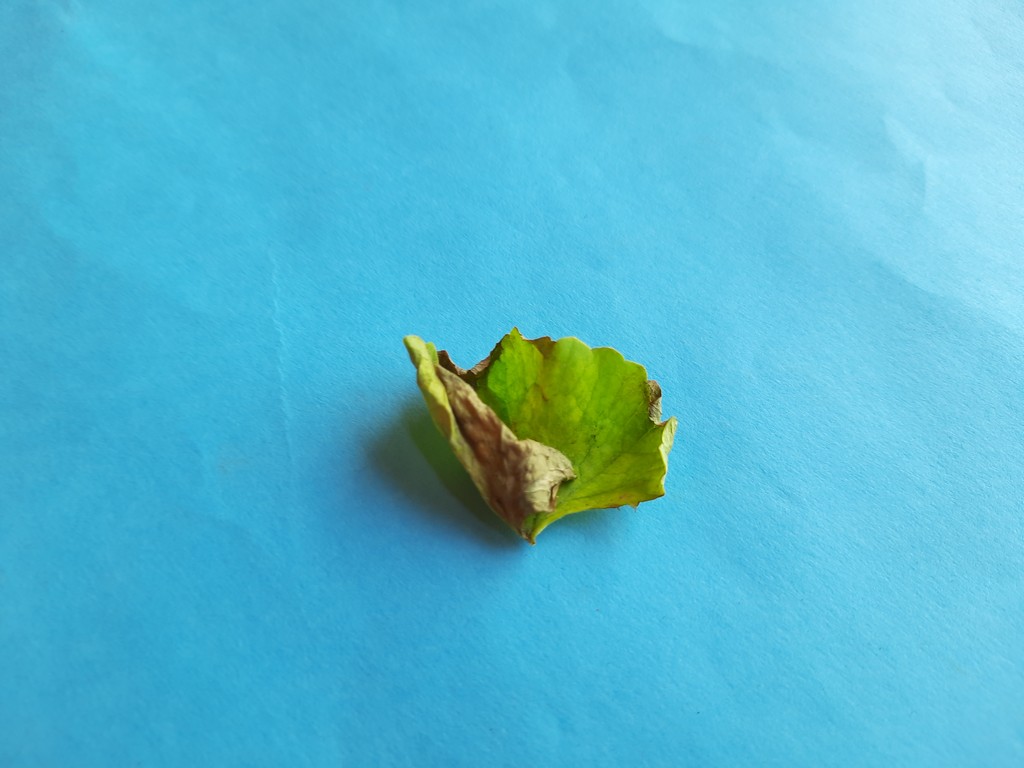
Label: Unhealthy